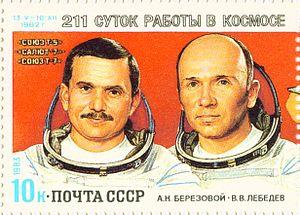
Soyouz T-5 rejoint la station spatiale Saliout 7, mise en orbite un mois plus tôt. Il monte à bord l'équipage permanent de la station. Les deux cosmonautes séjourneront 211 jours dans l'espace, et reviendront sur Terre à bord du Soyouz T-7. Une de leurs premières taches sera de préparer la mission du premier cosmonaute français, en déchargeant le Progress 13.
Anatoli Nikolaïevitch Berezovoï est un cosmonaute soviétique, né le 11 avril 1942 à Enem, un village du kraï de Krasnodar, en RSFS de Russie, et mort le 20 septembre 2014.
Valentin Vitalievitch Lebedev est un cosmonaute soviétique, né le 14 avril 1942.